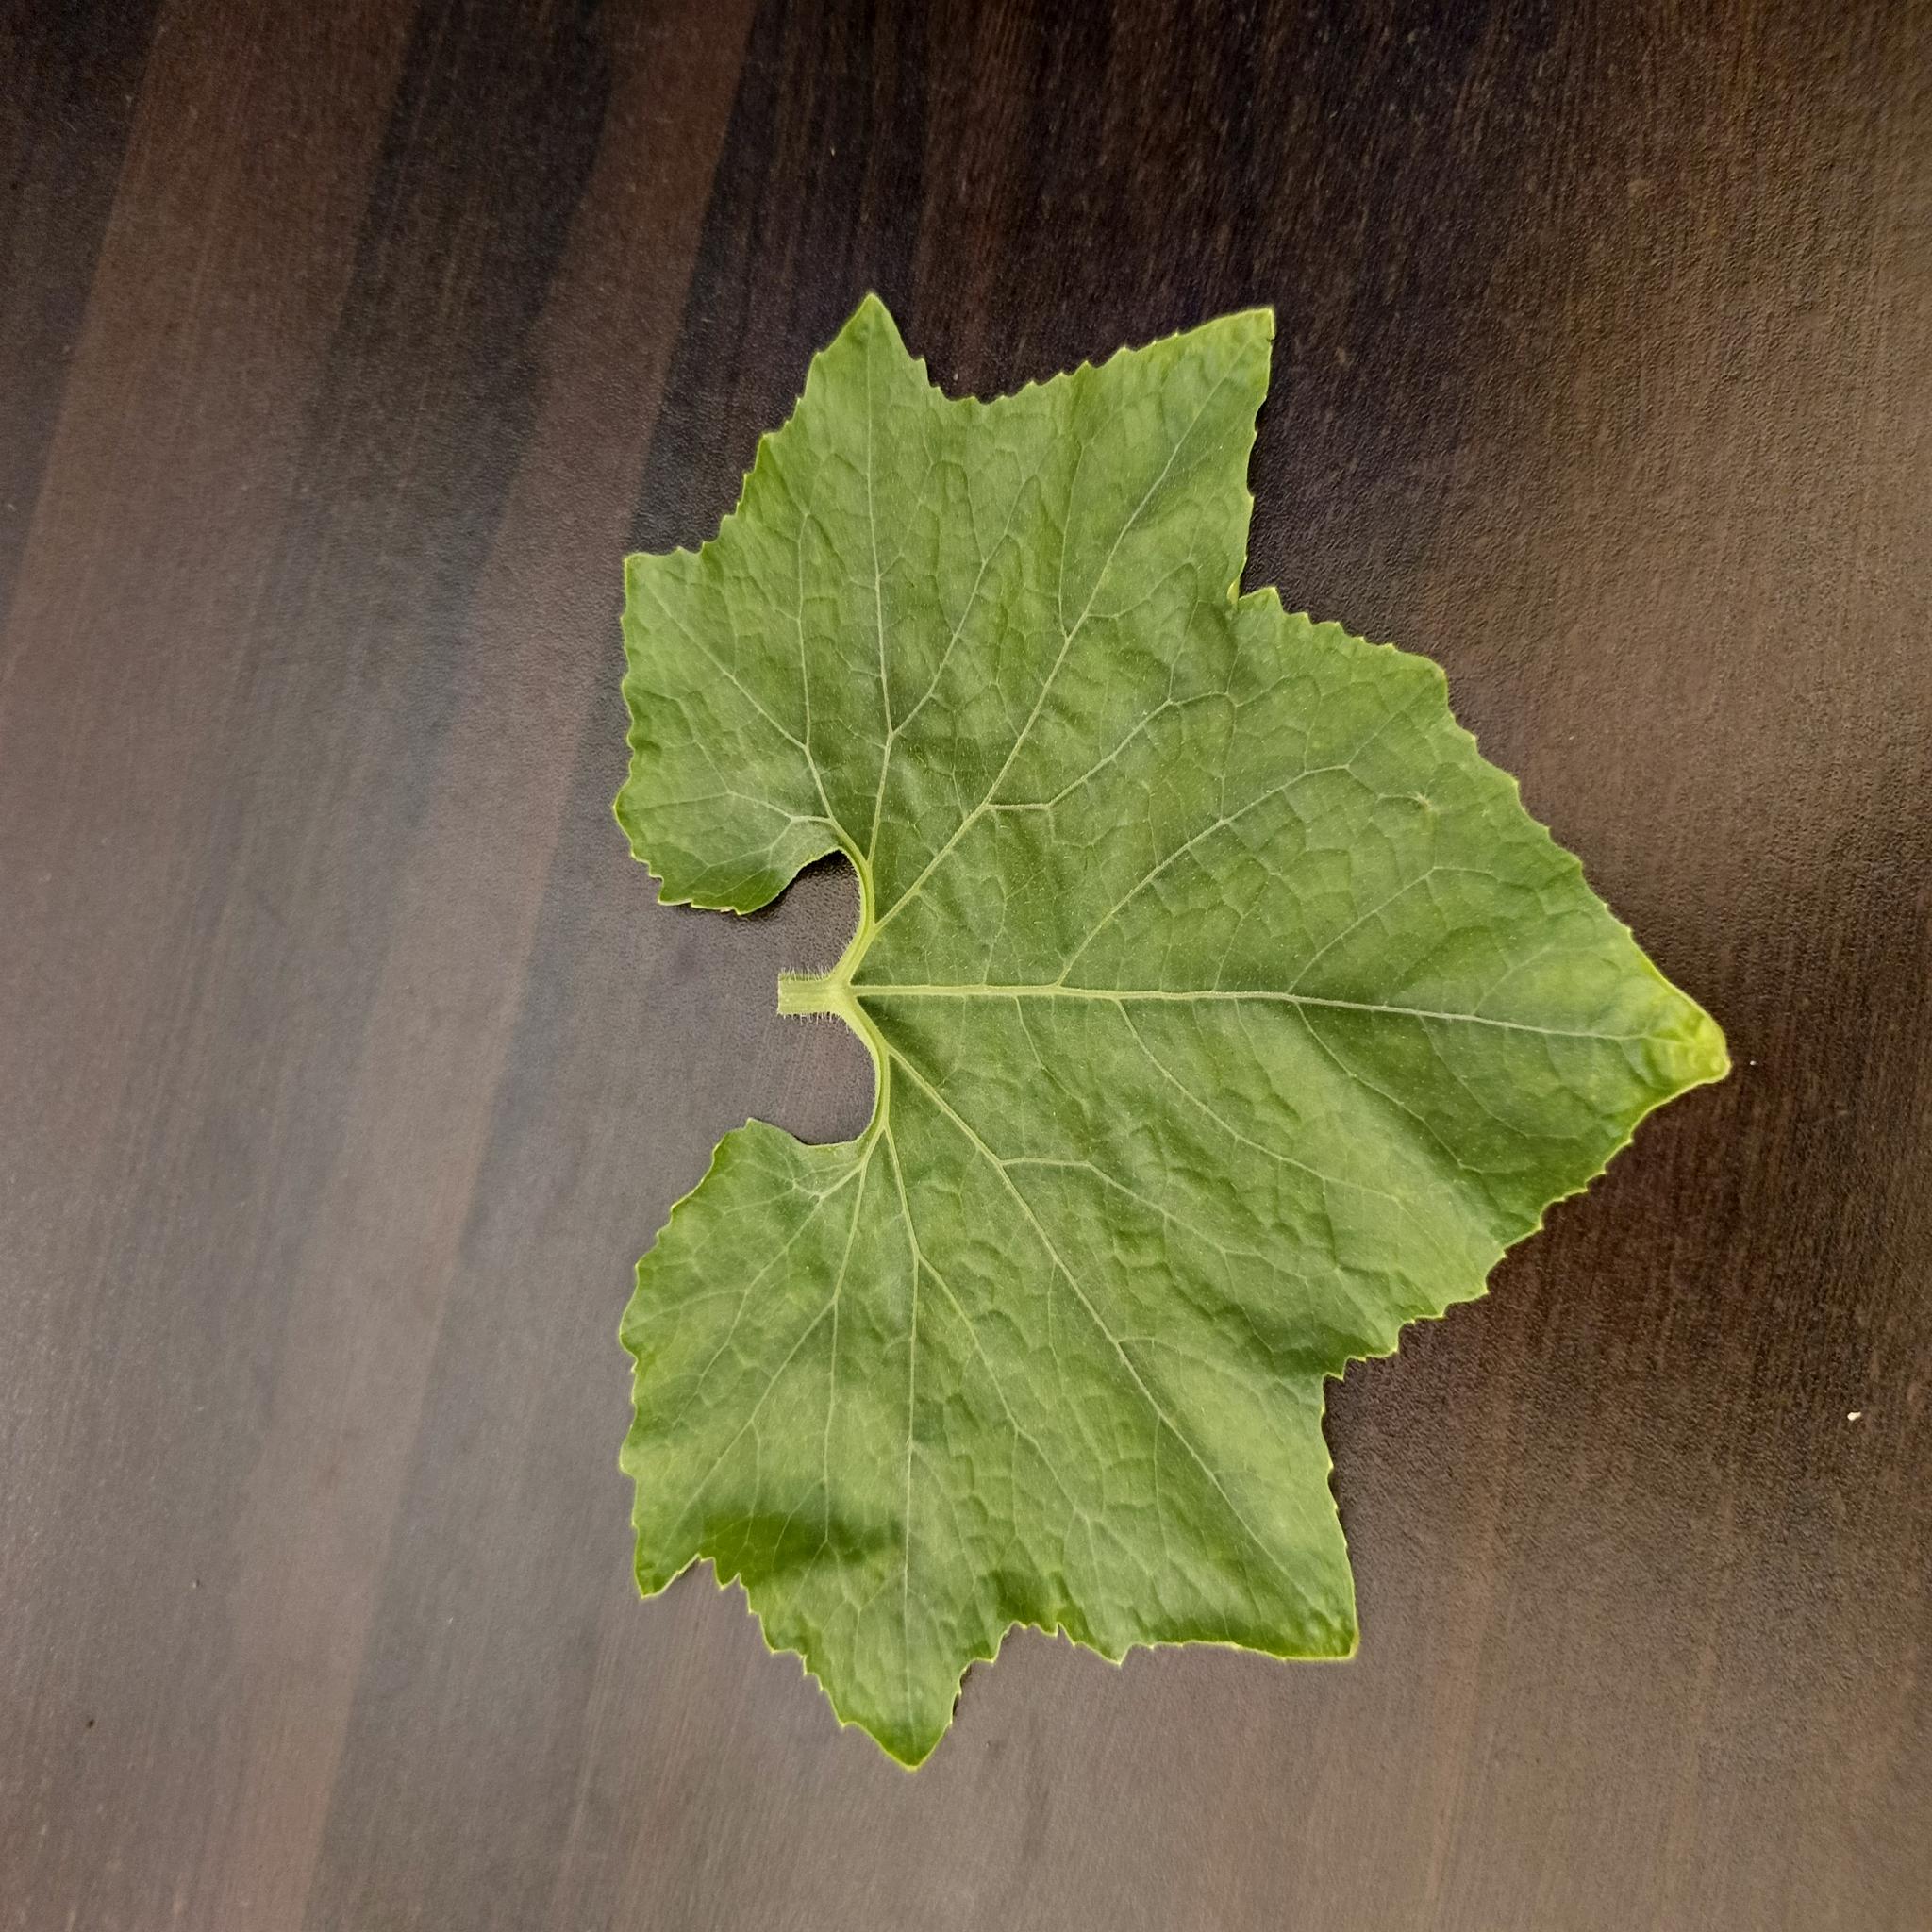
Label: Healthy